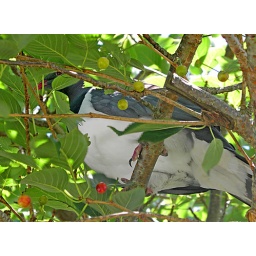
Not a good photo the bird was above me in the tree and no way to get a better shot